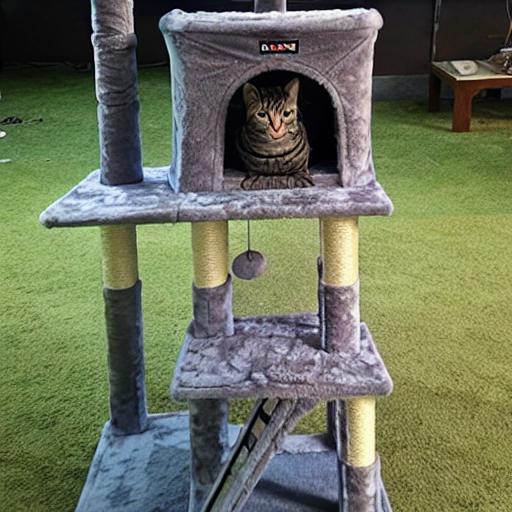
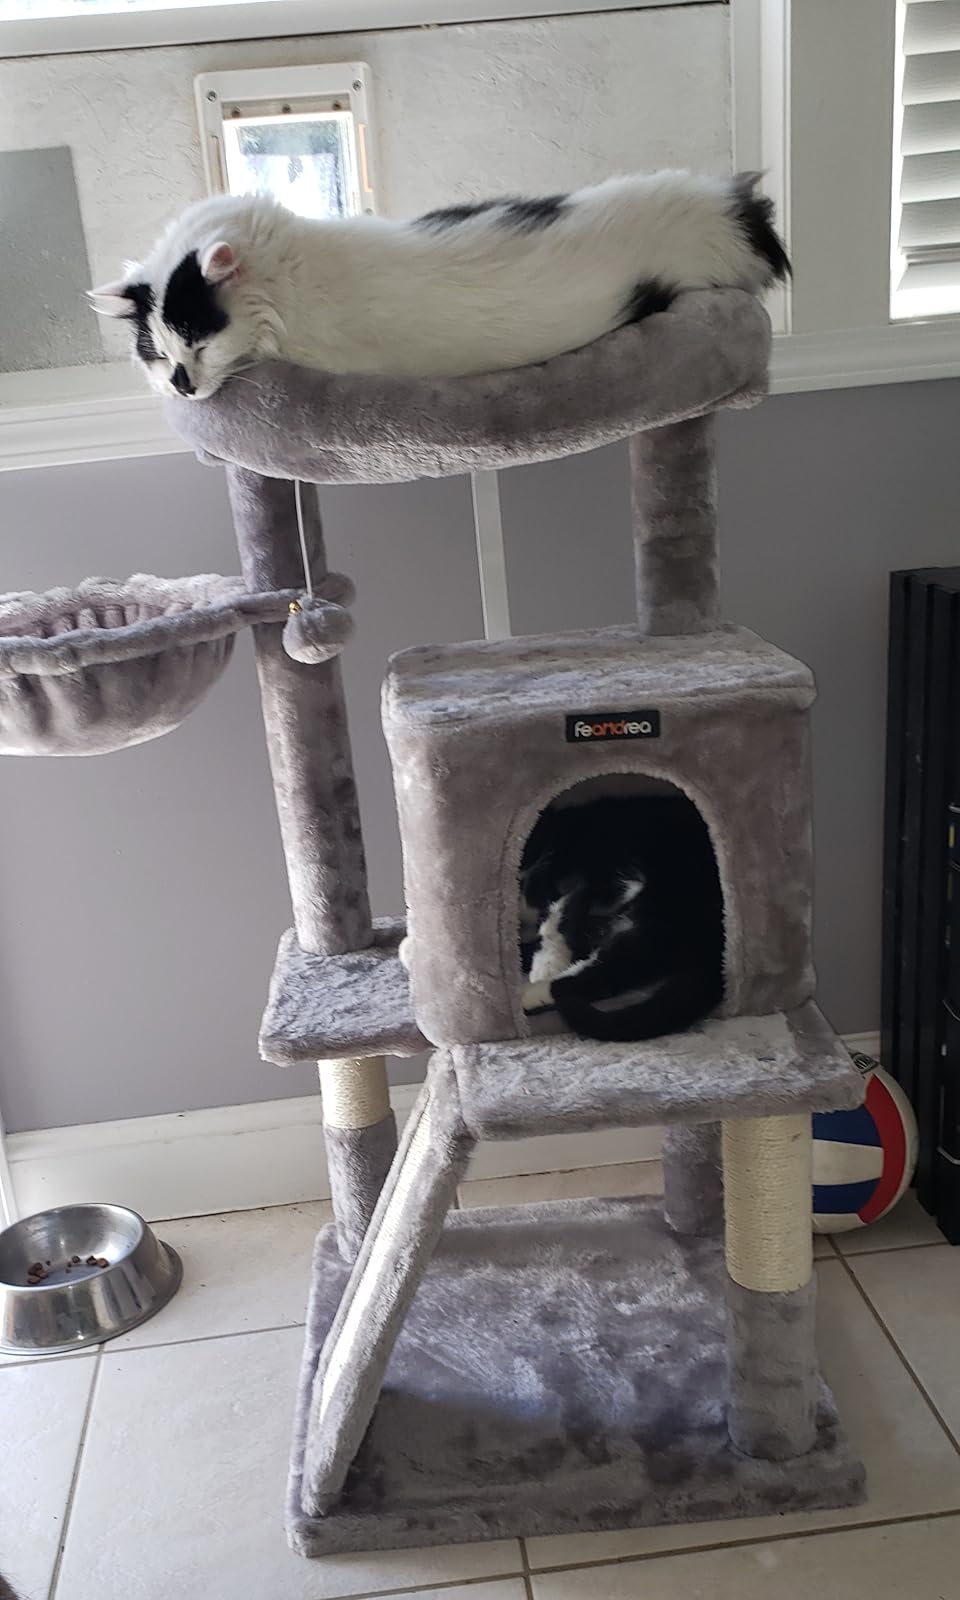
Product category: items_cat tree
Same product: no